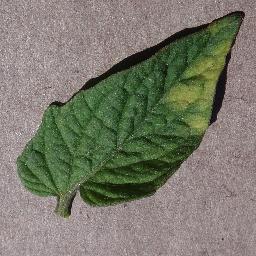
Label: Tomato___Leaf_Mold